Daihatsu Mira

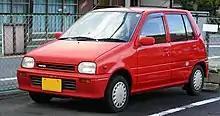
Daihatsu Mira J-type five-door (prefacelift)

As with most kei cars, the 200-series was built in two primary variants: The "V" Series is a windowed van style intended for light commercial use. This variant featured a fold-down rear bench seat without seat belts. The "S" series, intended for private use, is largely similar, but the larger, more comfortable rear seats are equipped with belts and are further to the rear of the vehicle with more leg room. While the seats still fold down, unlike the "V", the "S" does not offer a flat loading floor. These characteristics are due to Japanese tax preferences for commercial vehicles, which only allow for temporary accommodation in the rear and demand a flat loading floor. The top-of-the-line, turbocharged TR-XX model was available both as a passenger car version and as a van, with slightly higher equipment levels for the passenger version, which was fitted with a fuel-injected, 12-valve, turbocharged, and intercooled engine (EF-JL) producing . The TR-XX van, meanwhile, had less stringent emissions requirements and received a carburetted, six-valve version of the same intercooled turbo engine (EF-XL), producing without the passenger version's three-way catalyst.